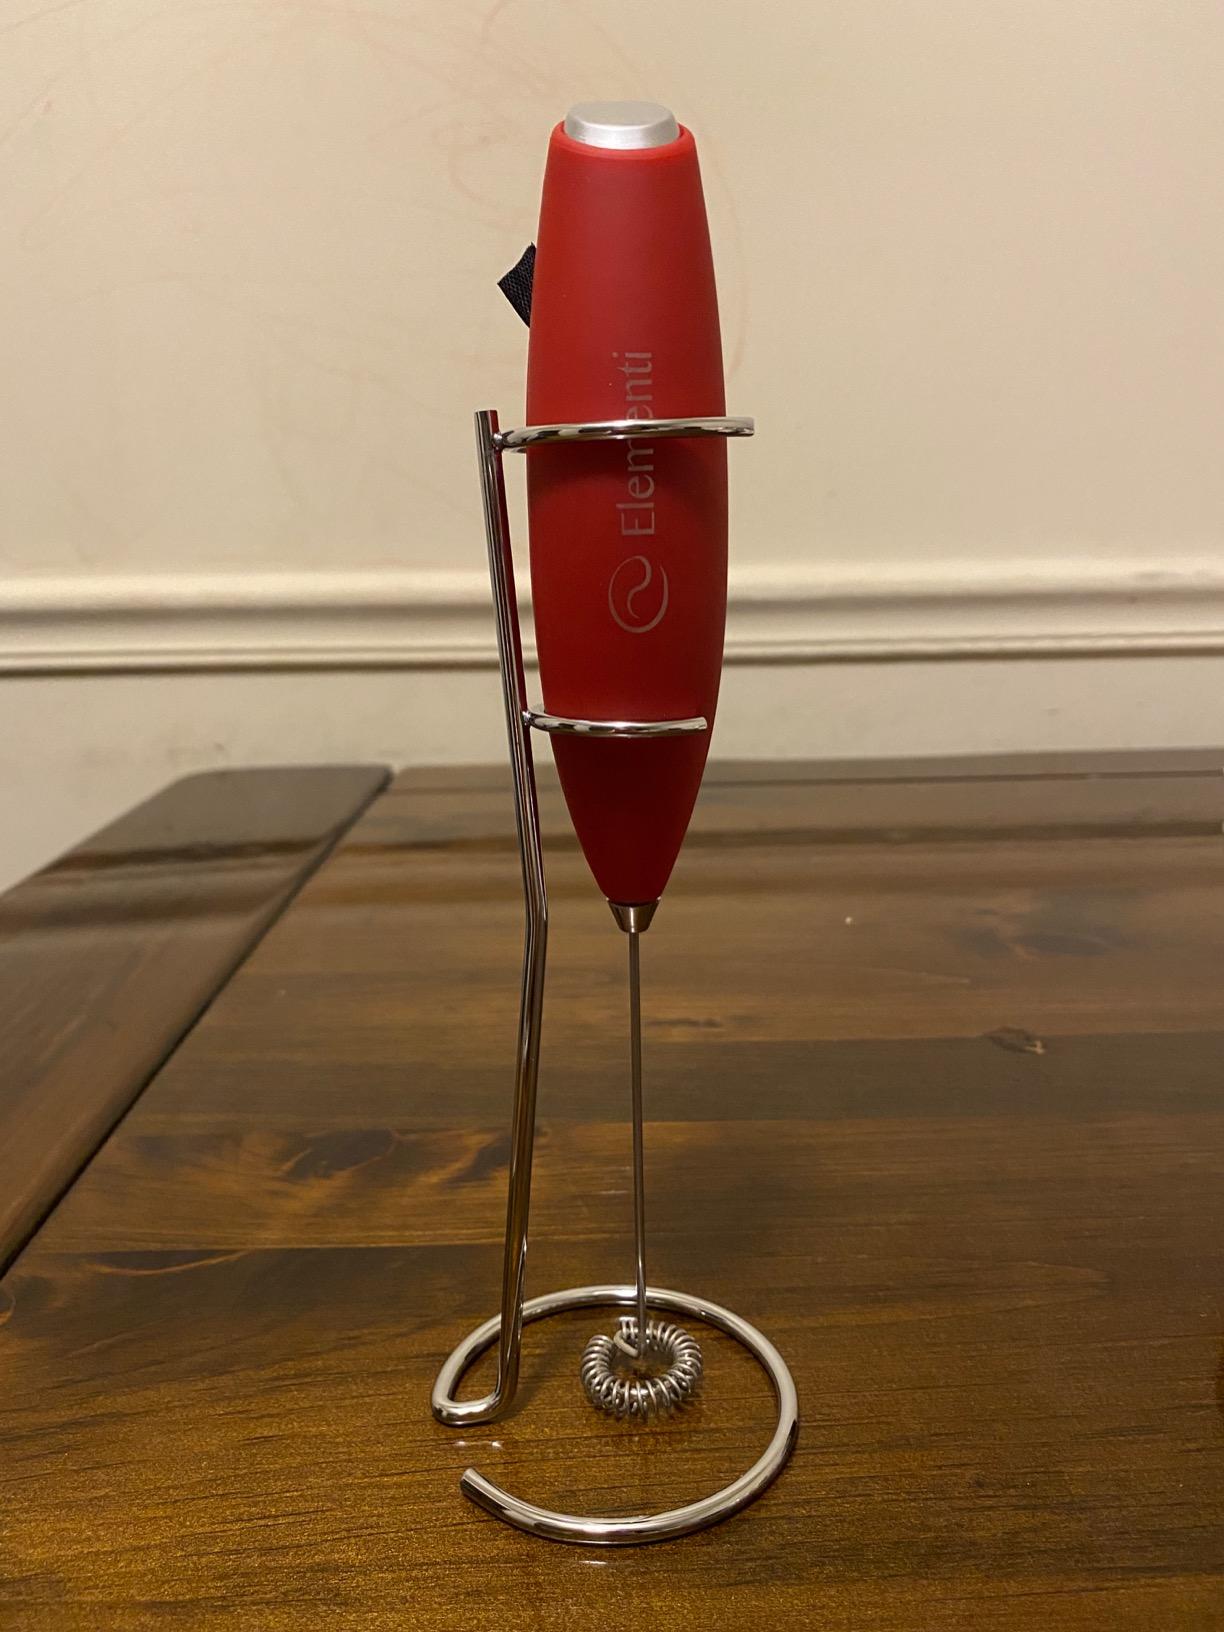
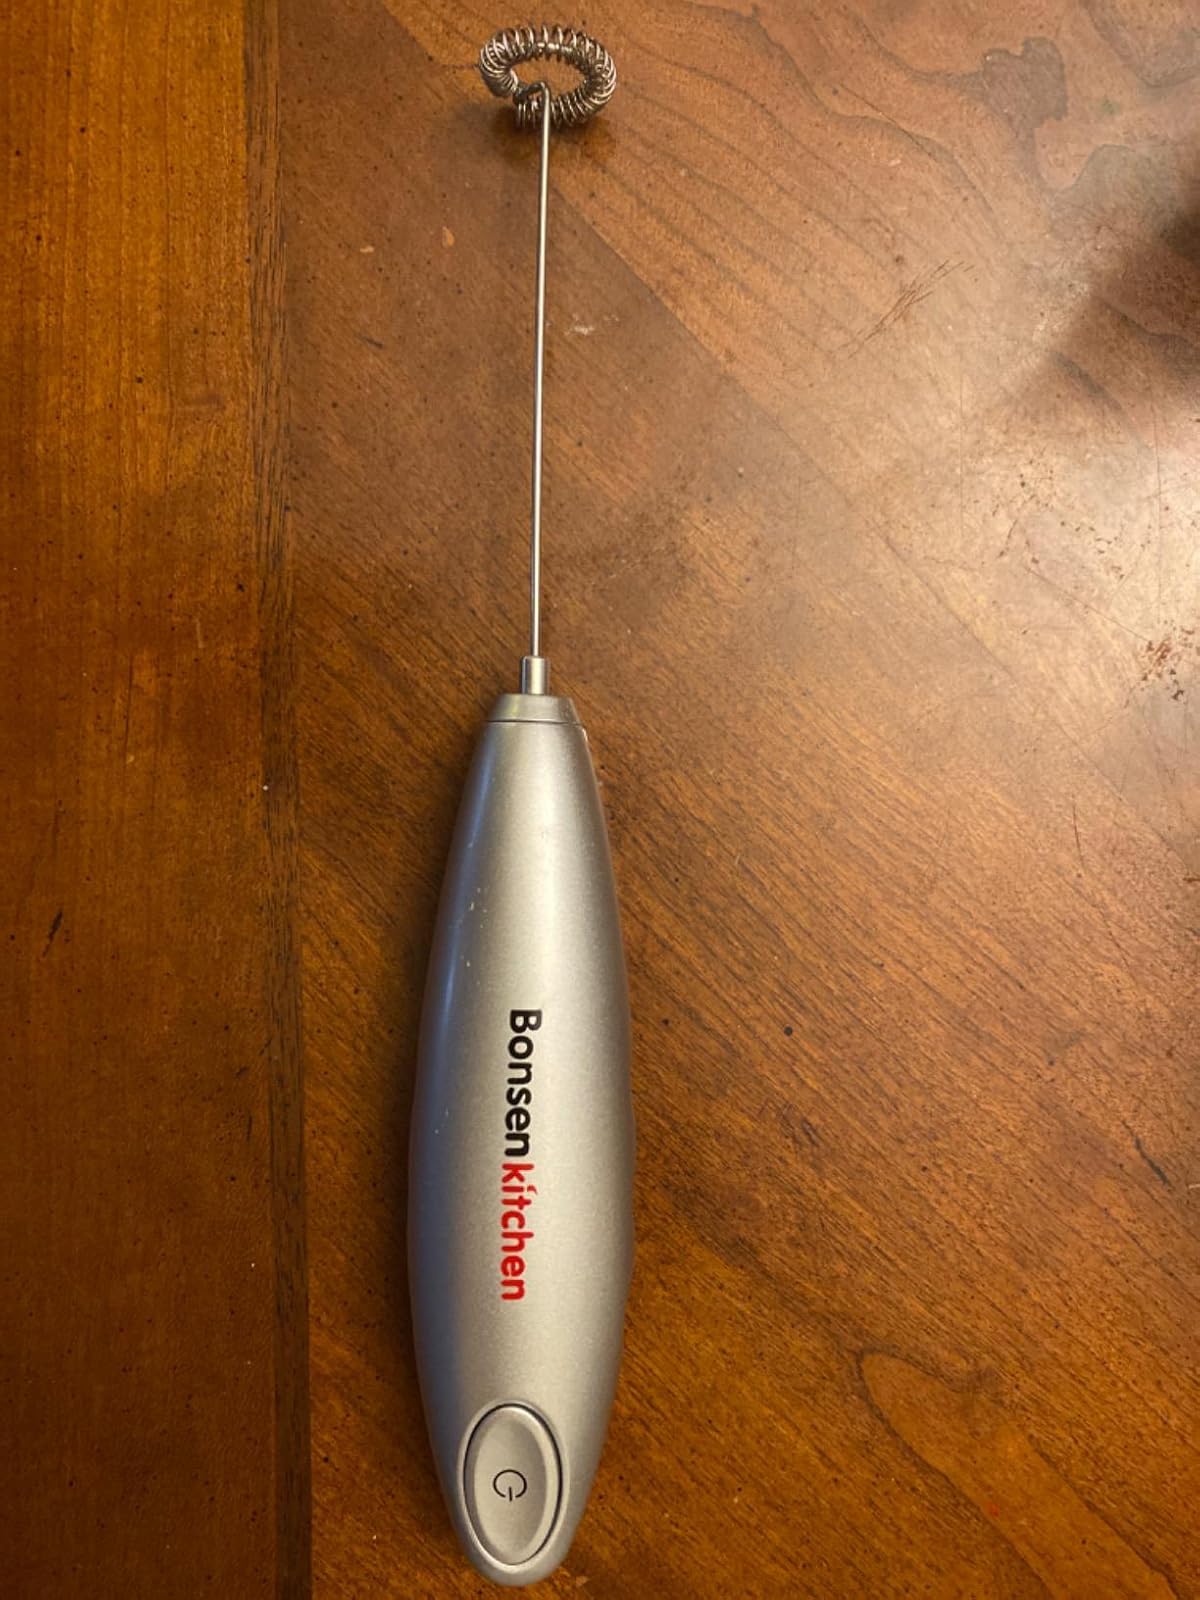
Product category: items_mixer
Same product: no